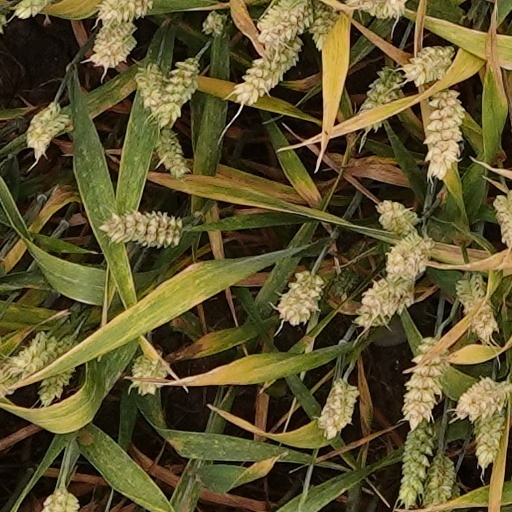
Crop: wheat